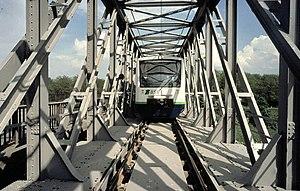
Automotrice de la BSB sur le pont entre Chalampé et Neuenburg
La ligne de Mulhouse-Ville à Chalampé est une ligne de chemin de fer française du département du Haut-Rhin. Elle relie la gare de Mulhouse-Ville à la frontière franco-allemande.